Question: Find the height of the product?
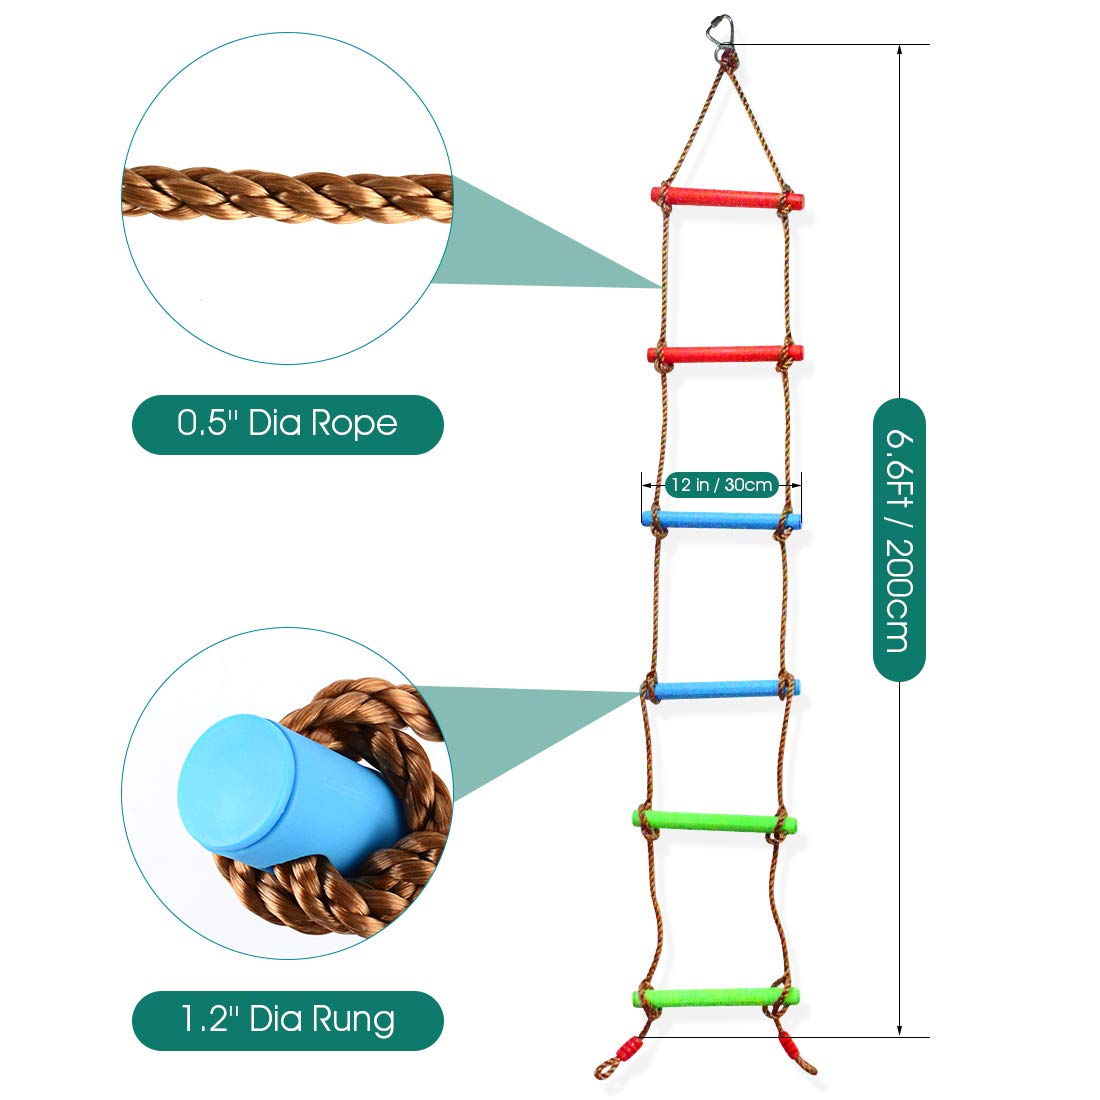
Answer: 200.0 centimetre